The Last Drop of Water

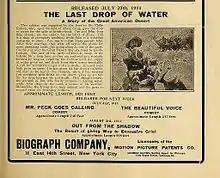
Theatrical release poster

The Last Drop of Water is a 1911 American short silent Western film directed by D. W. Griffith and starring Blanche Sweet. Three known prints of the film survive. It was filmed in the San Fernando desert as well as Lookout Mountain, California. The film was considered the "most ambitious film made by Griffith during the California trip of 1911" before the Biograph company moved back to New York. It was filmed on or between May 14 and May 20, 1911. It was reissued by Biograph on August 13, 1915.